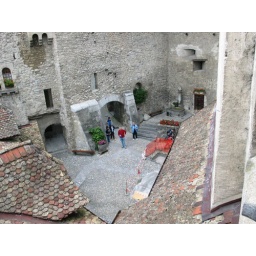
This was the entrance courtyard. The route crossed a creaky bridge over the wall dividing the castle in half.